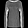
Label: Pullover